Rally America

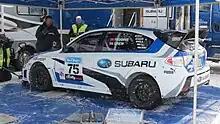
Subaru Impreza WRX STi at the 2013 Sno*Drift Rally

Rally America did not maintain manufacturer scoring or provide recognition for vehicle successes. Most cars are selected by their drivers or teams with the vast majority being entered without any special involvement by their manufacturers.